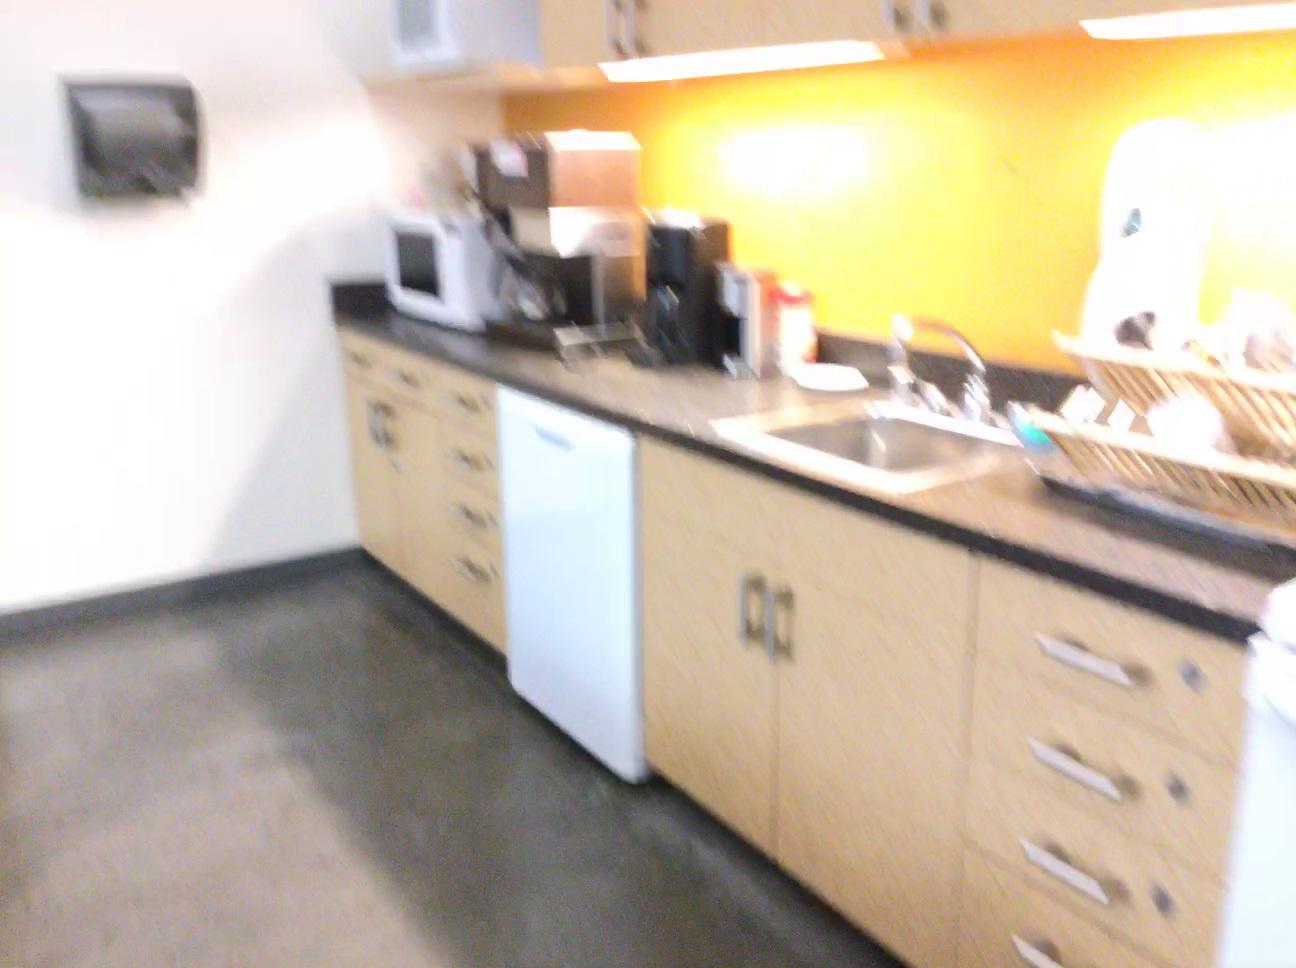
Question: In the image, there is the dishwasher. Pinpoint several points within the vacant space situated in front of the dishwasher from the camera's perspective. Your final answer should be formatted as a list of tuples, i.e. [(x1, y1), ...], where each tuple contains the x and y coordinates of a point satisfying the conditions above. The coordinates should be between 0 and 1, indicating the normalized pixel locations of the points.
Answer: [(0.279, 0.887), (0.291, 0.914), (0.331, 0.901), (0.345, 0.929), (0.360, 0.959), (0.384, 0.914), (0.401, 0.944), (0.419, 0.975), (0.422, 0.901), (0.440, 0.929), (0.459, 0.959), (0.480, 0.992), (0.477, 0.915), (0.497, 0.944), (0.519, 0.975)]